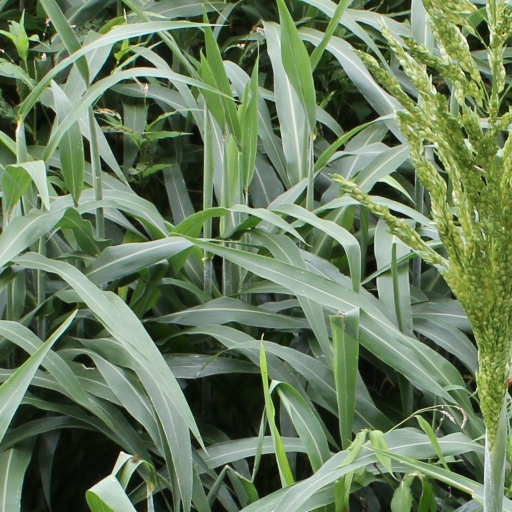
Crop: sorghum